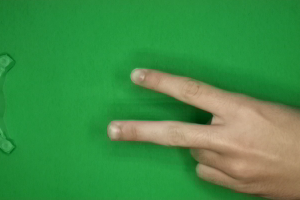
Label: scissors